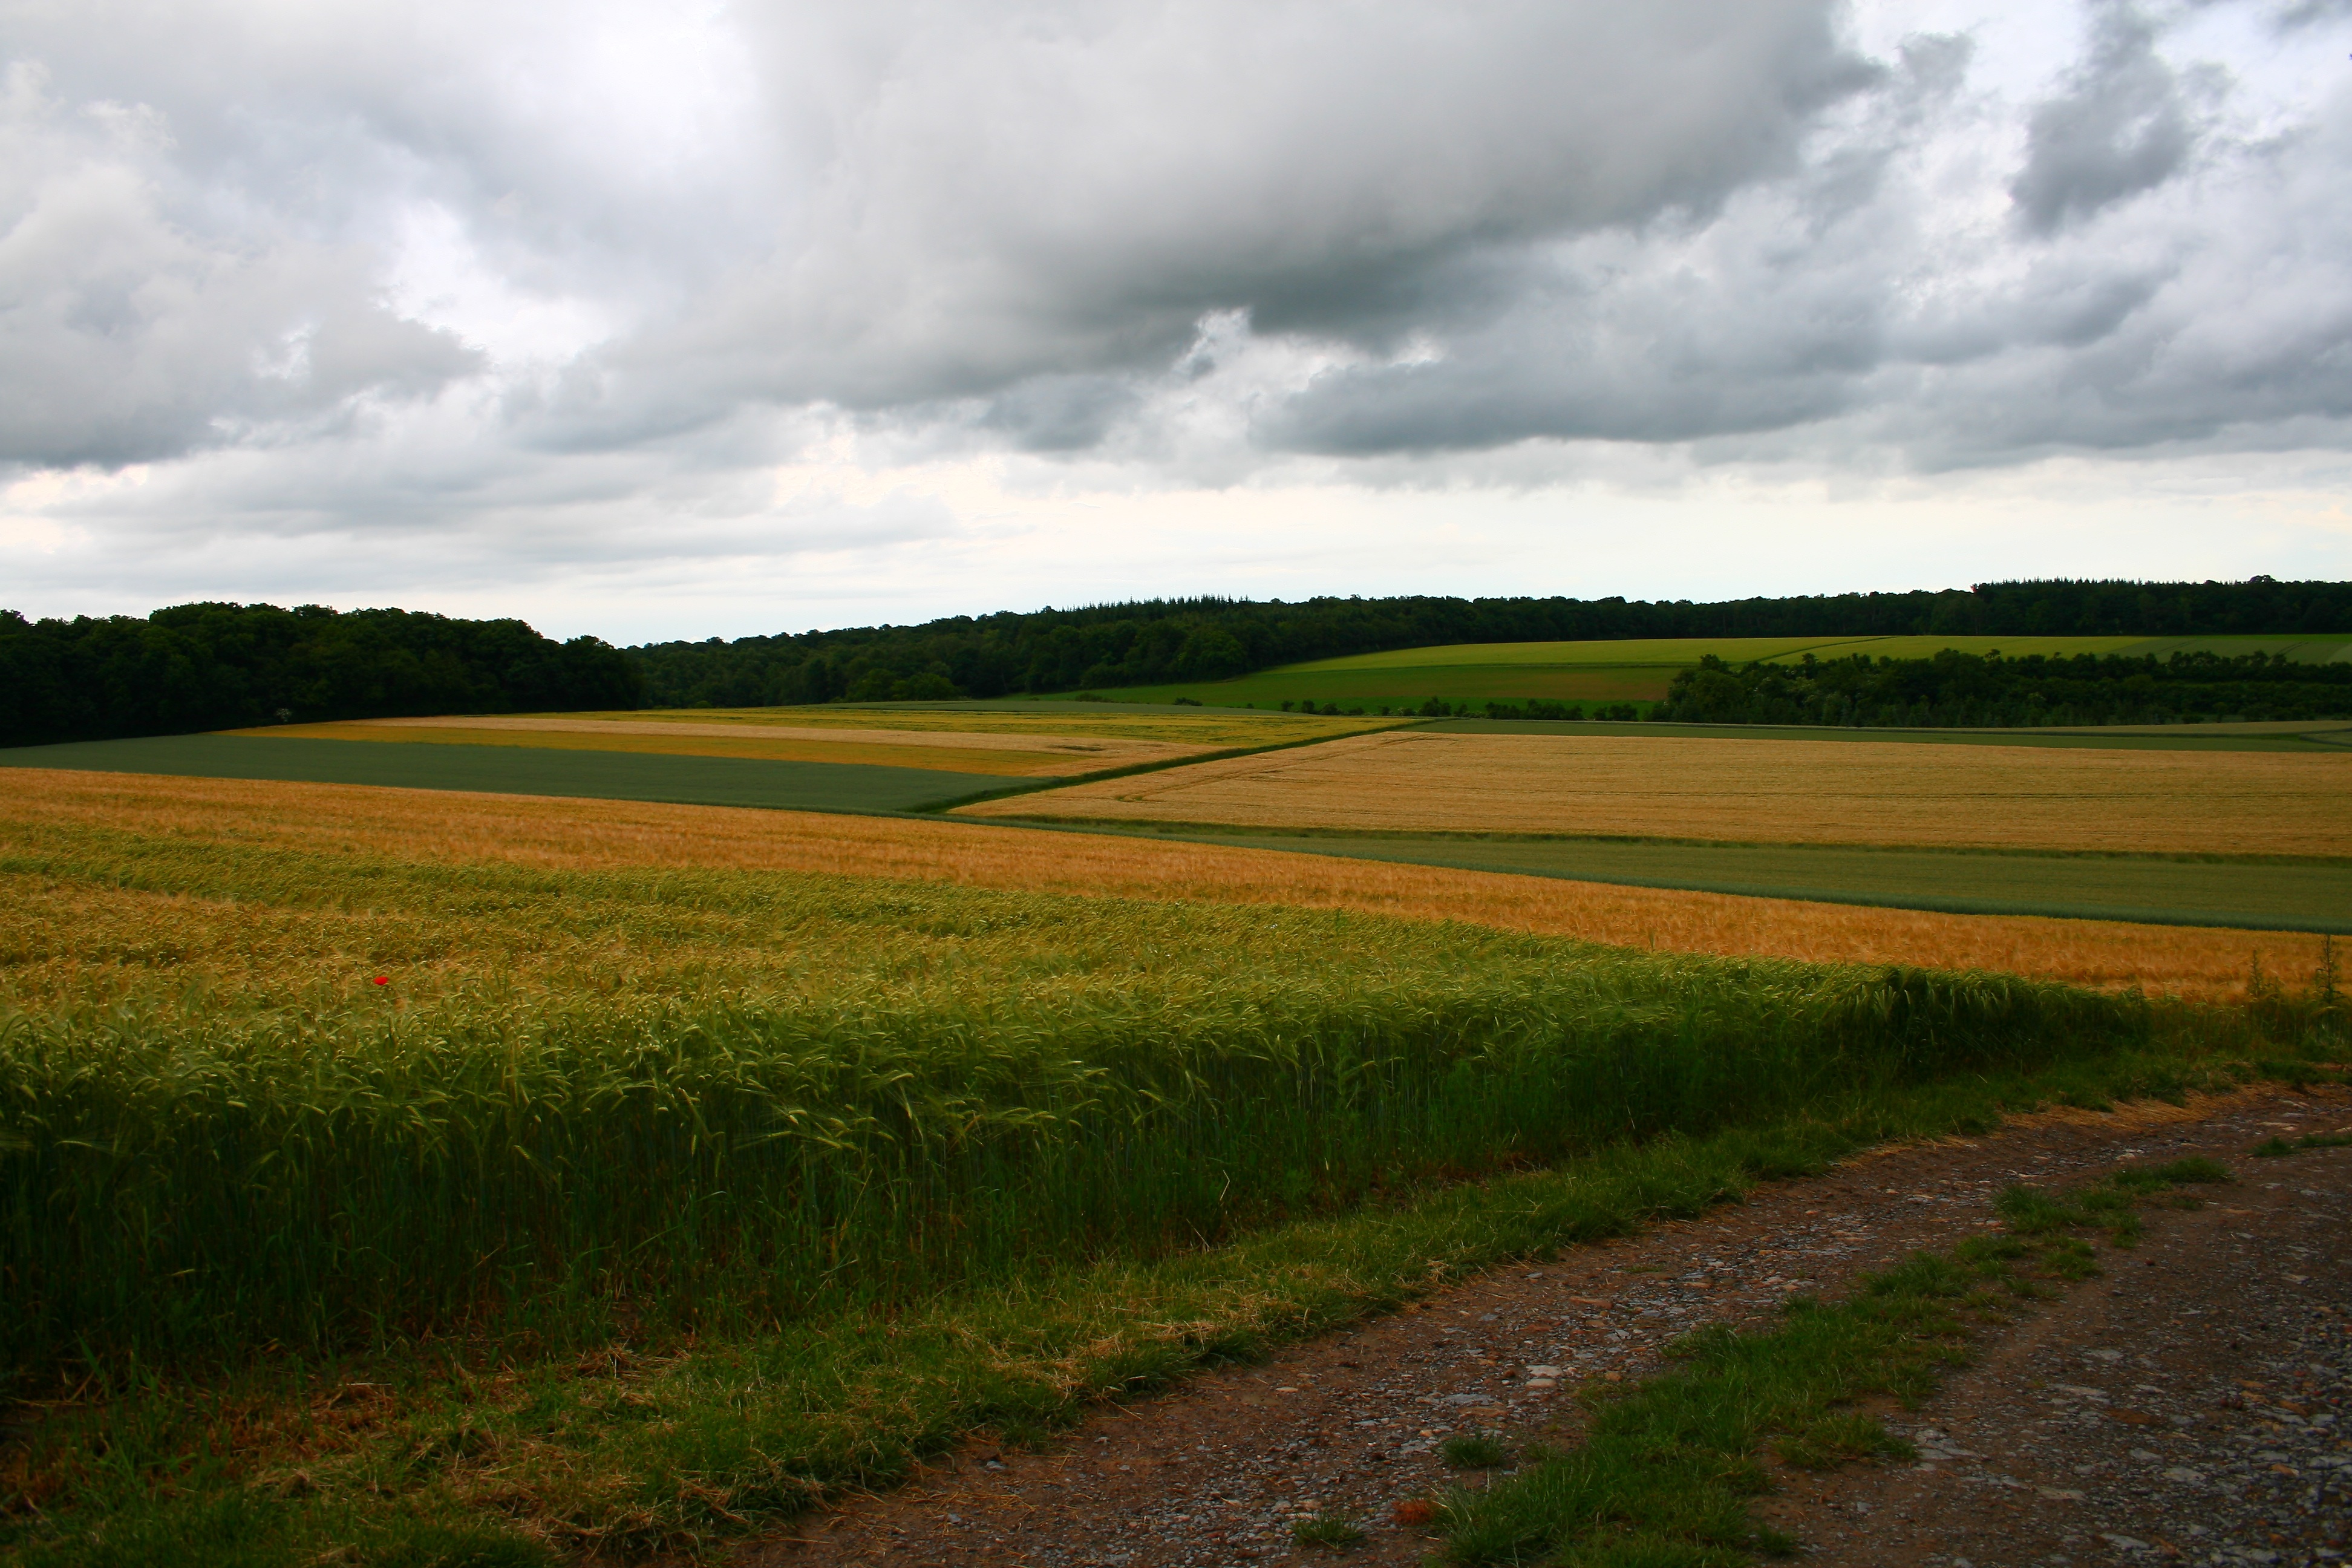
landscape, nature, forest, grass, horizon, cloud, field, farm, meadow, prairie, hill, flower, barn, summer, green, crop, pasture, autumn, soil, butterfly, agriculture, plain, pinwheel, energy, clouds, rainbow, fields, grassland, vision, away, ecosystem, mow, section, steppe, rural area, paddy field, summer sky, grass family